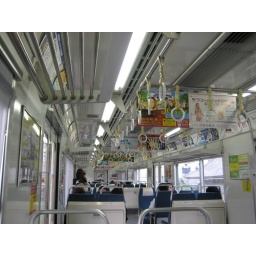
train to Kawasaki Daishi (note: the seats are facing forward; most trains in Japan face inward)